Albanian Australians

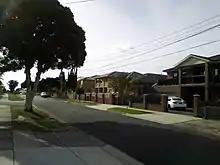
Residential streetscape in Dandenong in area of compact Albanian settlement

After the First World War, concerns rural labour shortages and the readiness of Australia's small population to resist possible invasion made authorities accept European non–British migrants. The first major phase of Albanian emigration to Australia began in 1924 after the United States implemented quota restrictions on people from southern Europe. For Albanian men who were unable to re-enter the US from 1925 onward, Australia became a new destination, and was seen as a land of economic opportunity where success could be attained.